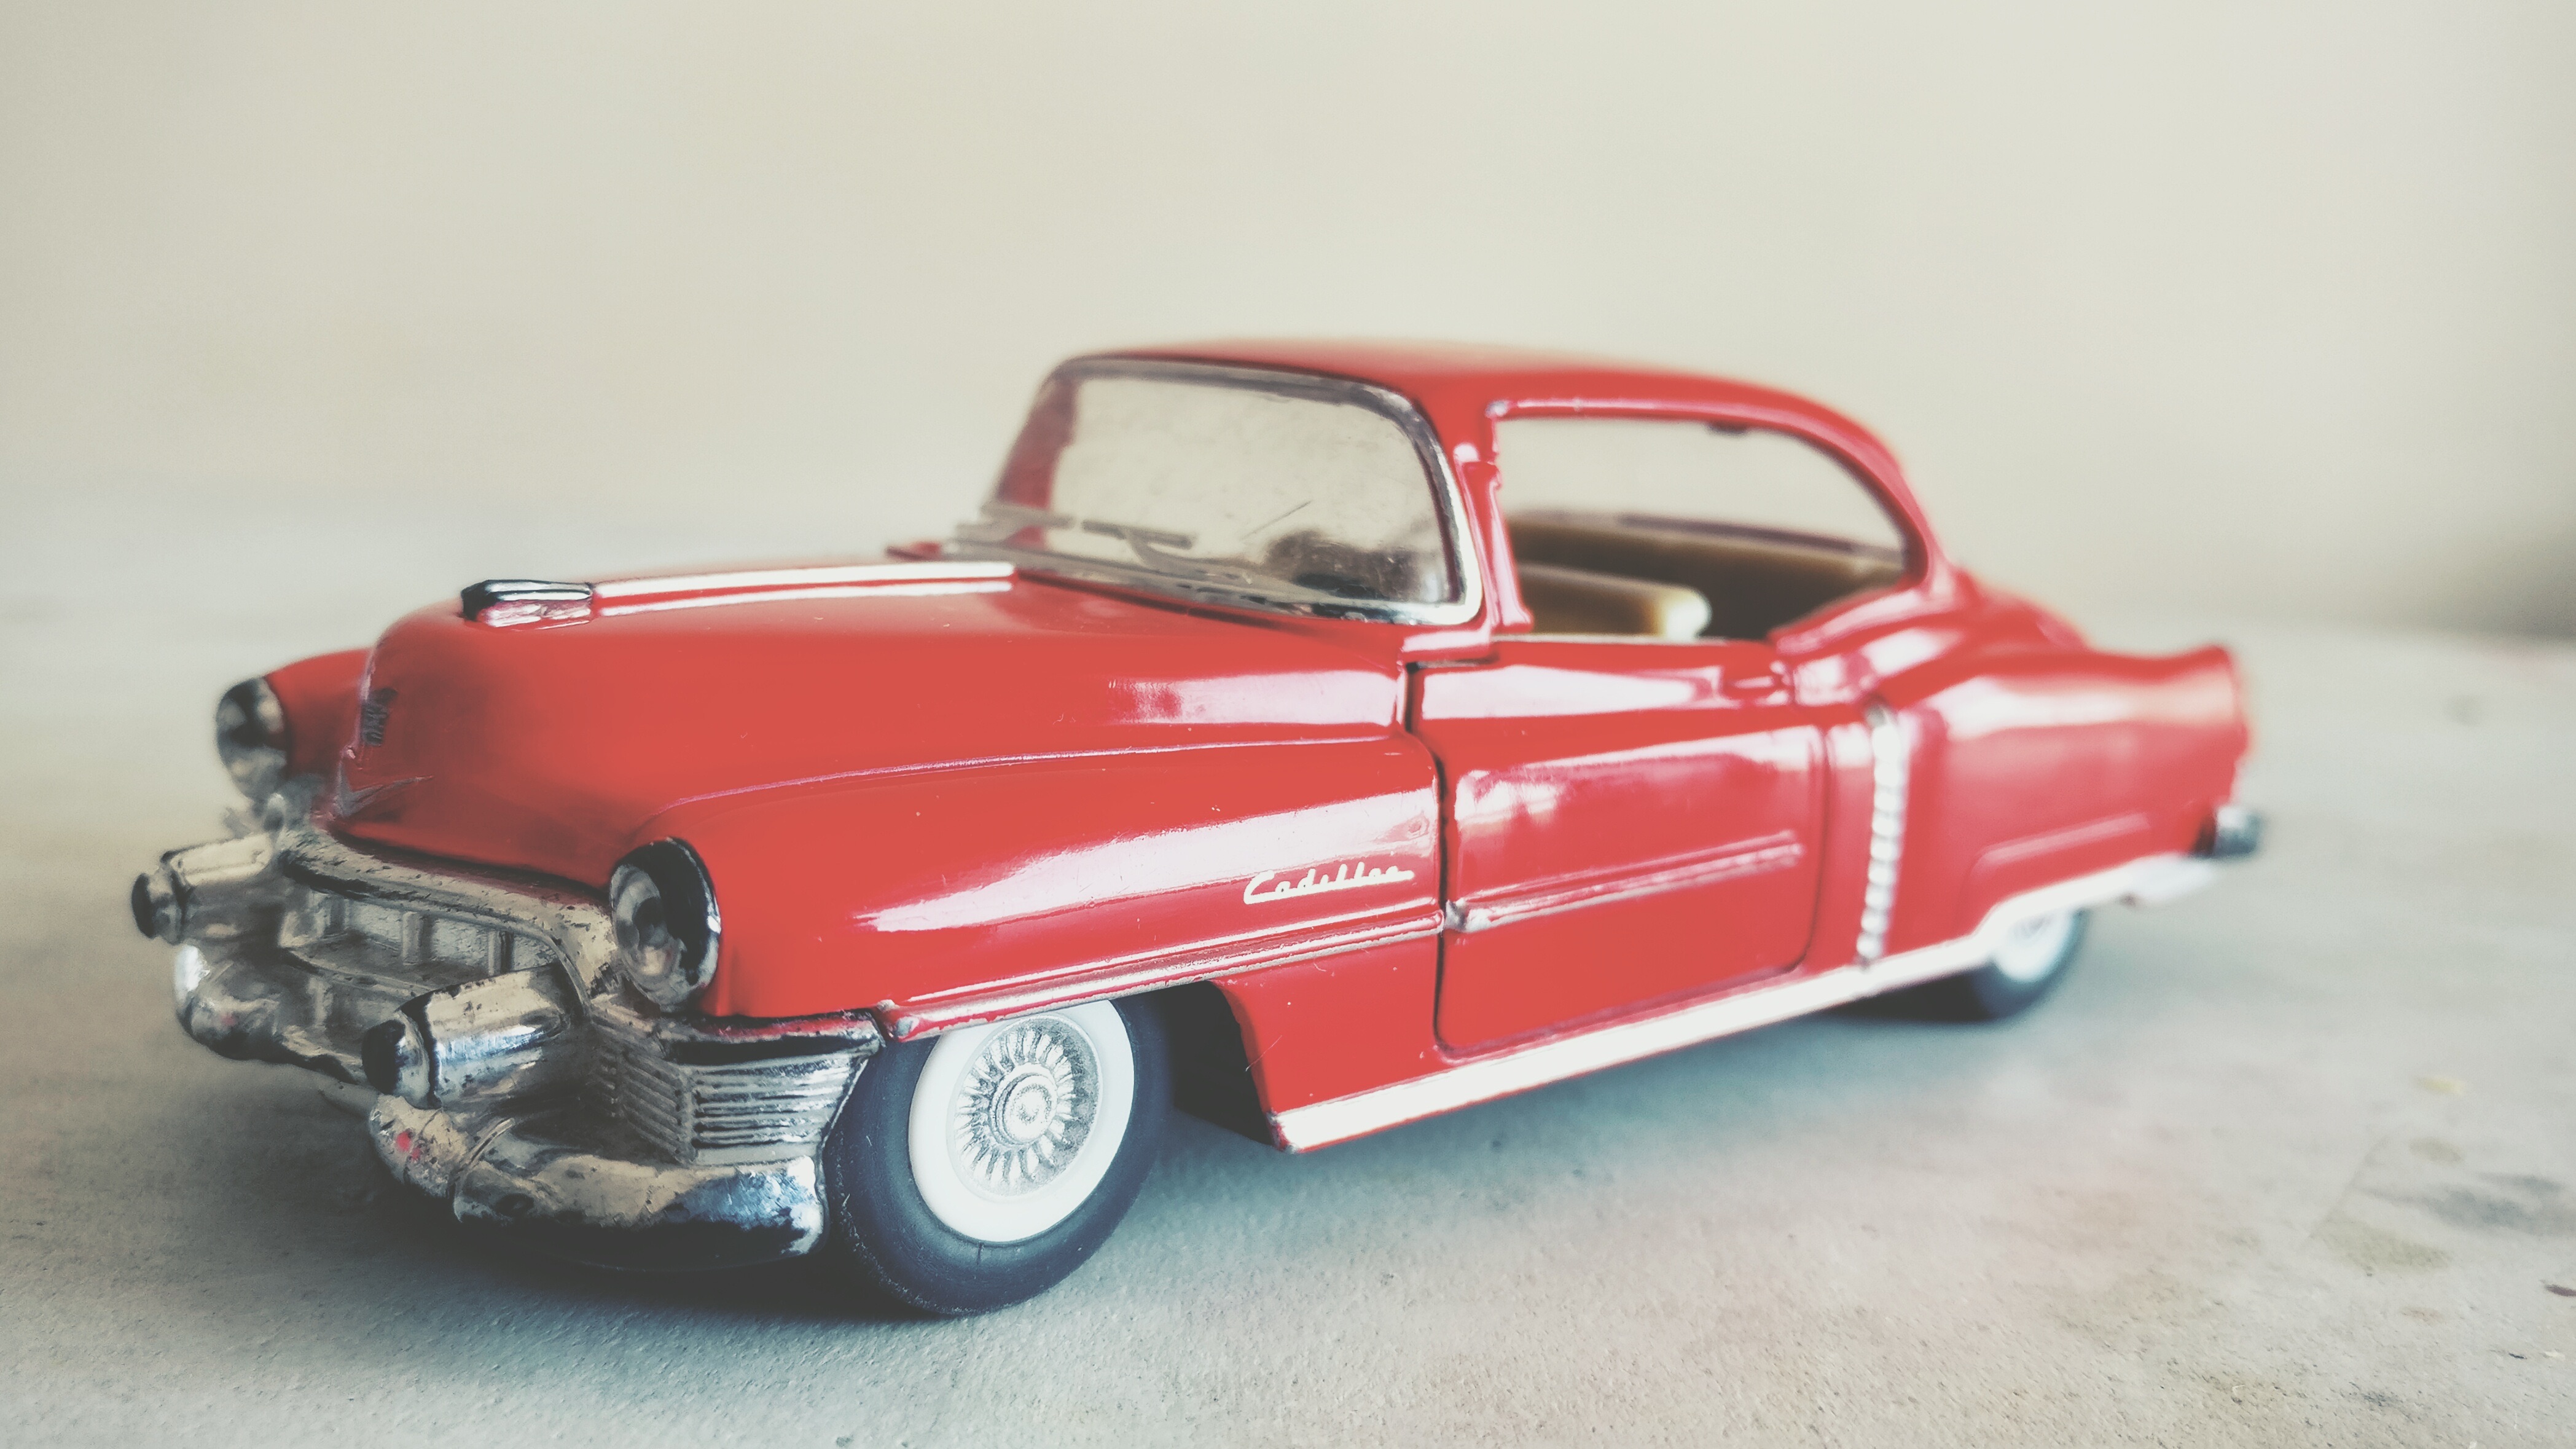
car, vehicle, classic car, vintage car, sedan, antique car, model car, land vehicle, automobile make, automotive exterior, luxury vehicle, mid size car, full size car